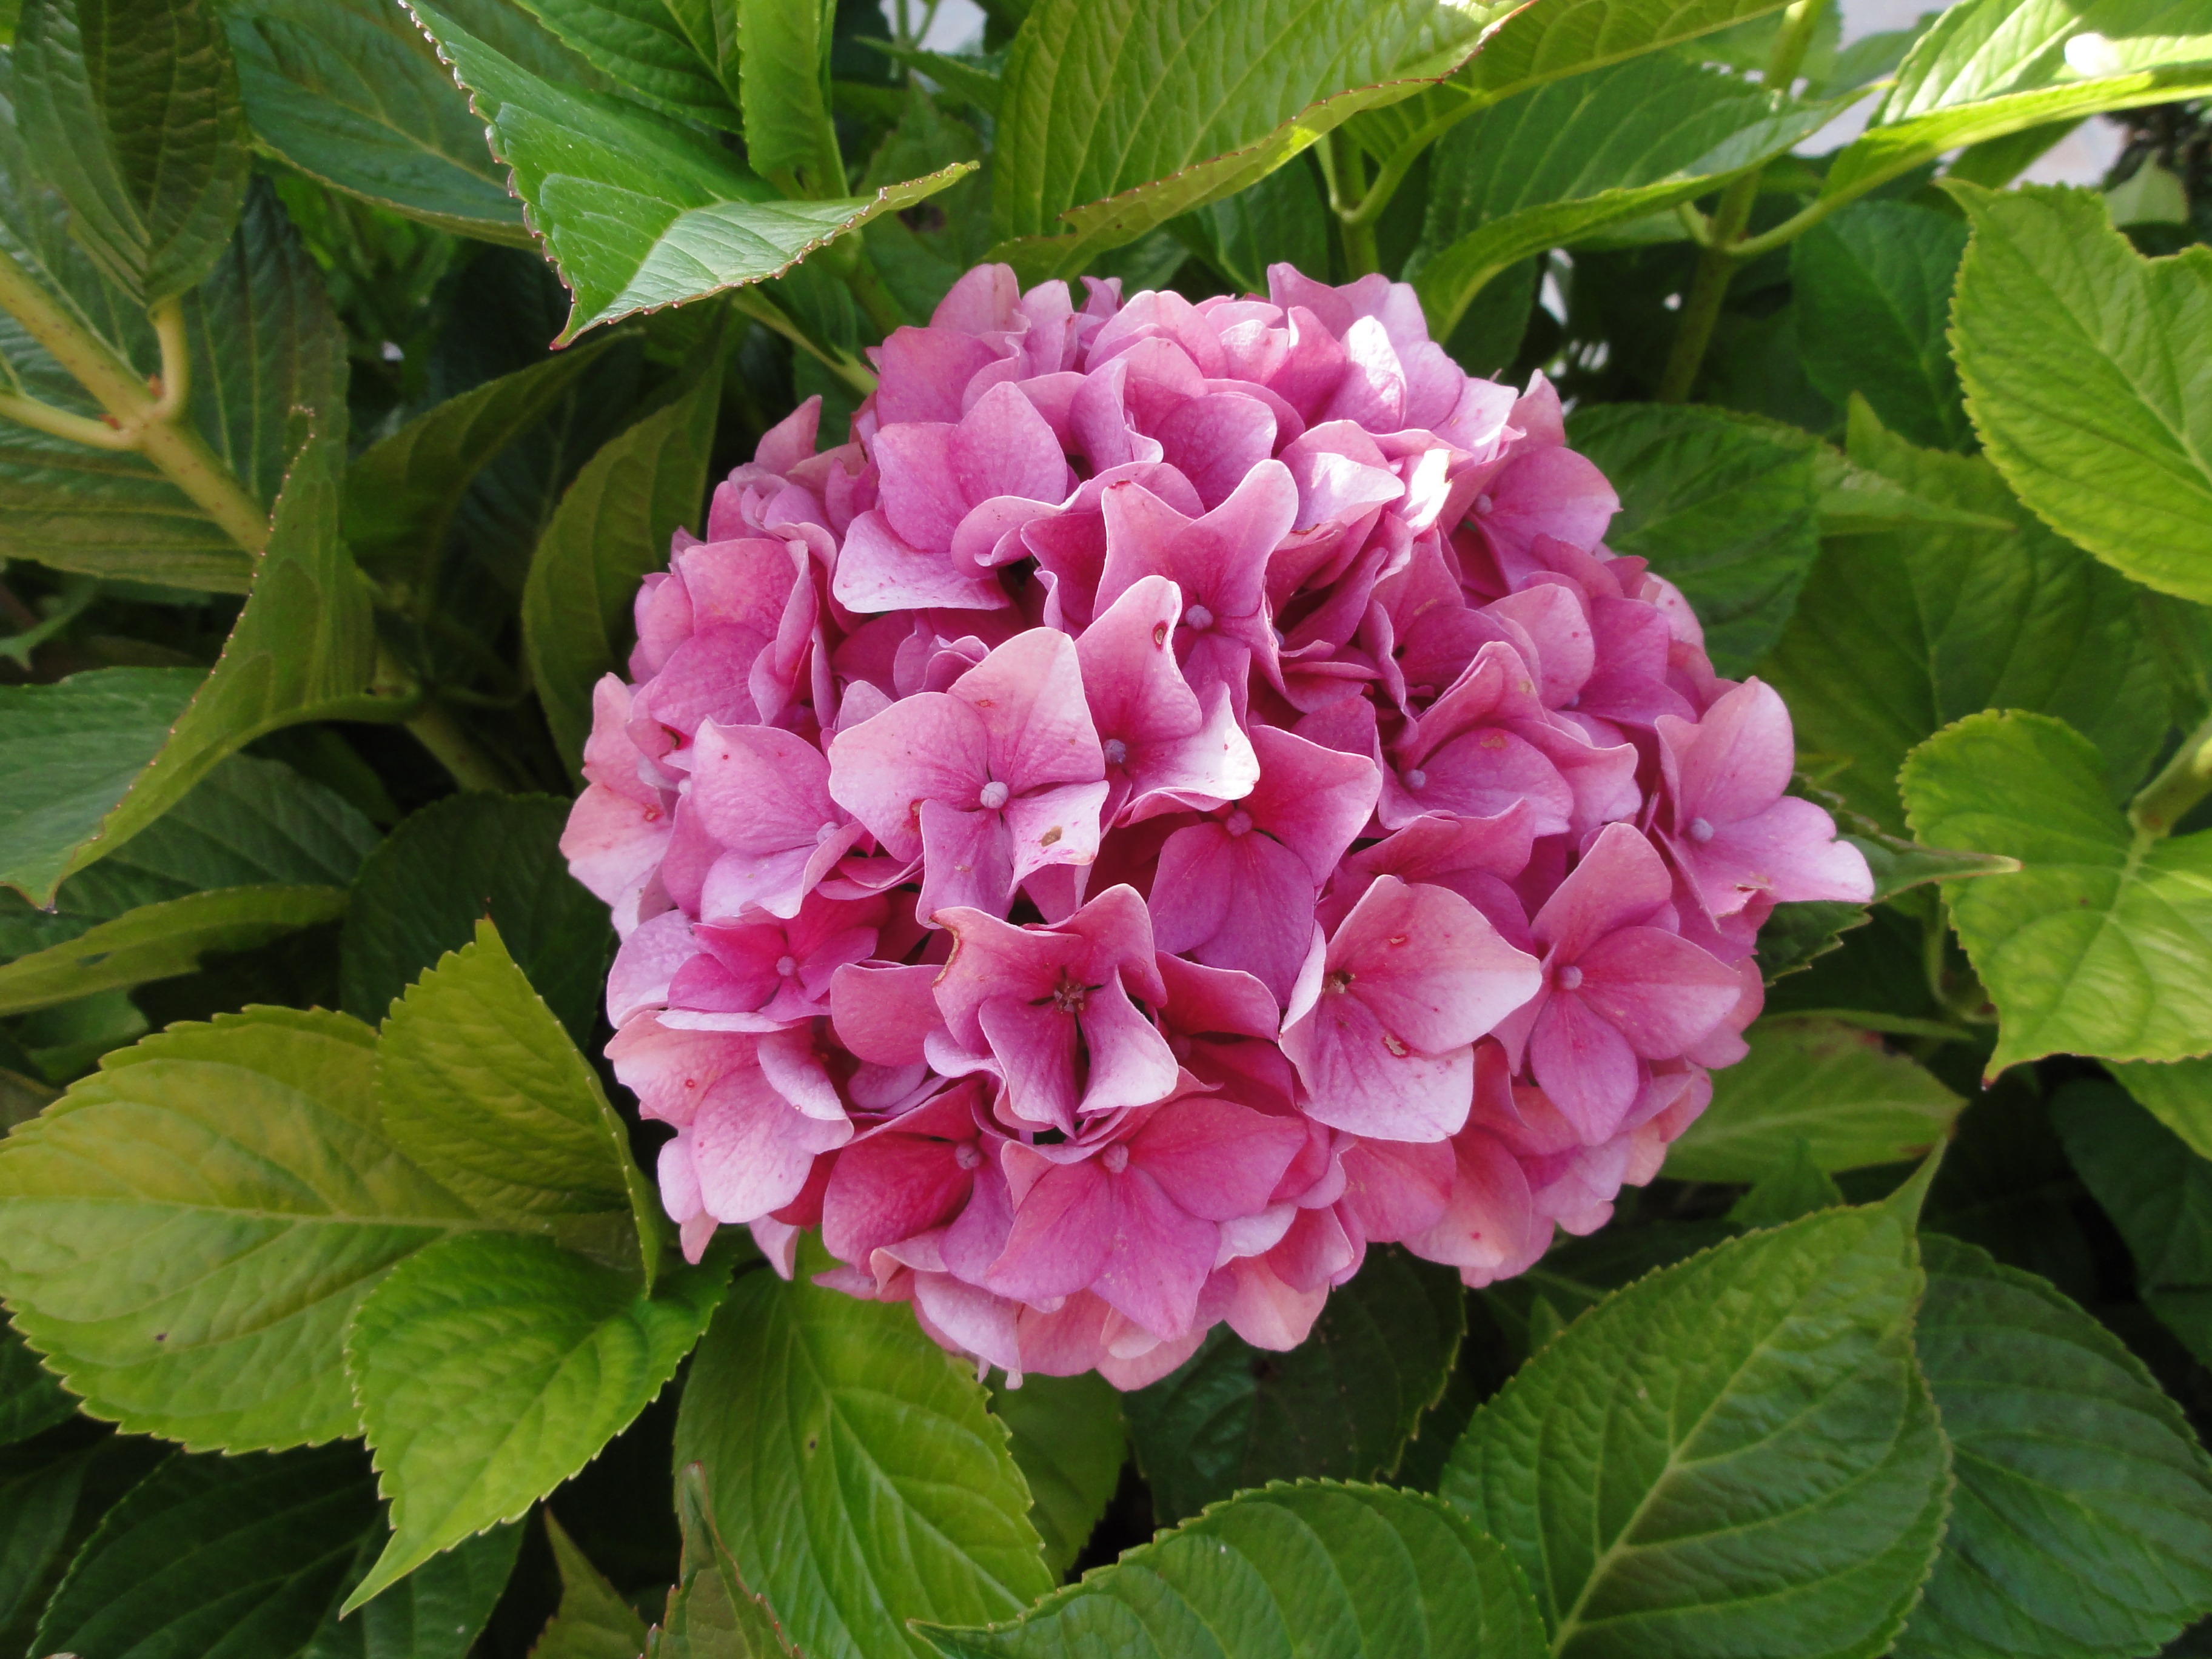
nature, plant, flower, petal, macro, botany, garden, pink, hydrangea, flowers, shrub, pink flowers, flowering plant, hydrangeaceae, cornales, annual plant, land plant, rosa centifolia, hydrangea serrata